Dorian Boccolacci

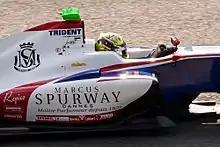
Boccolacci during the 2017 Spa-Francorchamps GP3 Series round

In November 2016, the Frenchman made his GP3 debut in the post-season test at Yas Marina with Arden International and DAMS. He would eventually join Trident for the 2017 season. During the campaign, Boccolacci achieved a race win at the final round, which helped him towards sixth place in the championship. He returned for the following season, switching to newcomers MP Motorsport. Once again, the season yielded one win, though another win went begging when he was stripped from victory post-race at Le Castellet due to a technical infringement. Boccolacci ended up tenth in the standings, switching to Formula 2 in the middle of the year to replace Roberto Merhi at MP, where he scored two points finishes. In 2019, the French driver began the F2 season at Campos Racing alongside Jack Aitken. Having struggled at the opening round, stronger performances at the street circuits of Baku and Monaco gave Boccolacci his first points of the year. However, Boccolacci left the team after the next round, only returning for a one-off appearance at Silverstone for Trident.